Marty Scurll

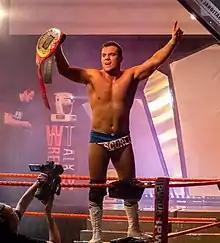
Scurll as the British Cruiserweight Champion in April 2012

In 2009, Scurll and Sabre focused their attention on the IPW:UK tag team division, and picked up a memorable win against tag team champions The Thrillers (Mark Haskins and Joel Redman) during the company's February tour. A highly anticipated rematch finally took place between the teams at the 2009 "Sittingbourne Spectacular" after the Leaders' scheduled opponents had to pull out through injury. This time the championships were on the line, and the Leaders won again to claim their first championship gold in IPW:UK. The feud between the Leaders and the Thrillers became the dominant storyline in IPW:UK through the summer, culminating in the Leaders winning a Tables, Ladders, and Chairs match against their rivals in September. The Leaders have enjoyed an unbroken reign as champions since that time.